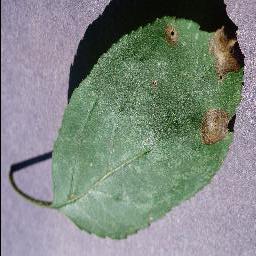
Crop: apple
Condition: black_rot